Yangon

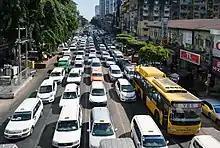
Traffic at Anawrahta Road, presumably during peak hours

Downtown Yangon's road layout follows a grid pattern, based on four types of roads: